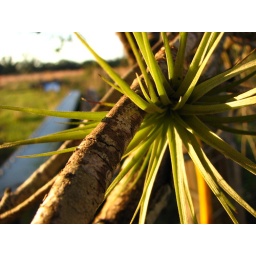
An air plant on some dead oak branches out by the old water tower beams at Fred's.